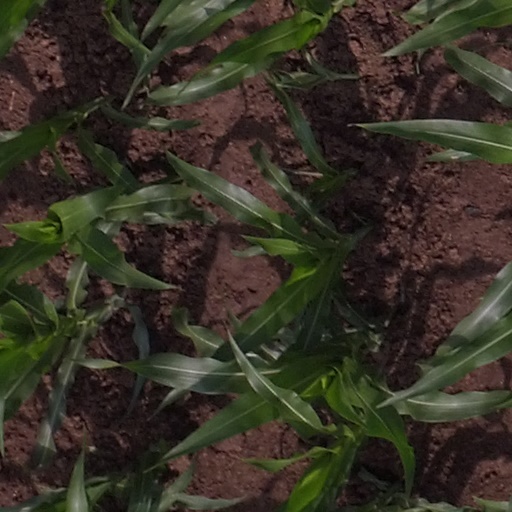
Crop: maize; corn